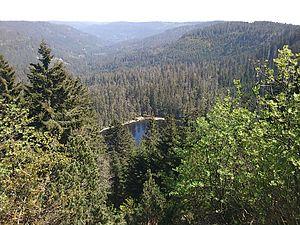
Le parc national de la Forêt-Noire est un parc national situé dans le land du Bade-Wurtemberg, en Allemagne. Il existe juridiquement depuis le 1ᵉʳ janvier 2014 mais son inauguration officielle a eu lieu le 3 mai 2014. Le parc s'étend sur une surface de 10 062 hectares. Il se situe dans la moitié nord du massif de la Forêt-Noire du Nord, entre la Schwarzwaldhochstraße et la vallée de la Murg.